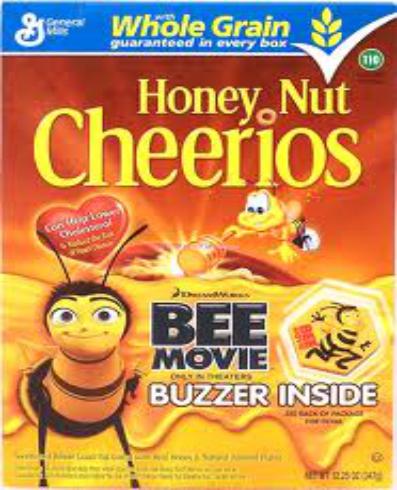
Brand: Honey Nut Cheerios
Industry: Food